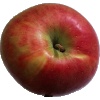
Label: Apple Crimson Snow 1